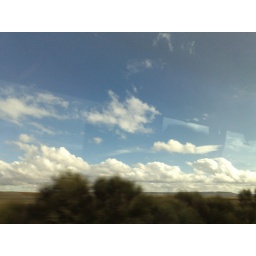
Foto sacada con un Nokia N95 desde un autobus en Leon. Photo taken with a Nokia N95 from a bus in Leon.